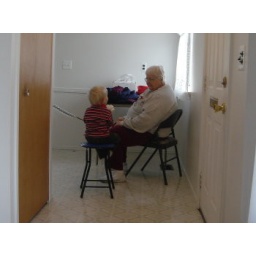
Jackson and mom in the kitchen at the new house. This is looking in from where the computer will be.